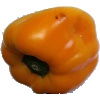
Label: yellow_pepper